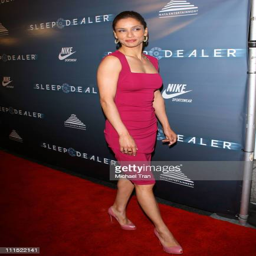
actor arrives to the premiere